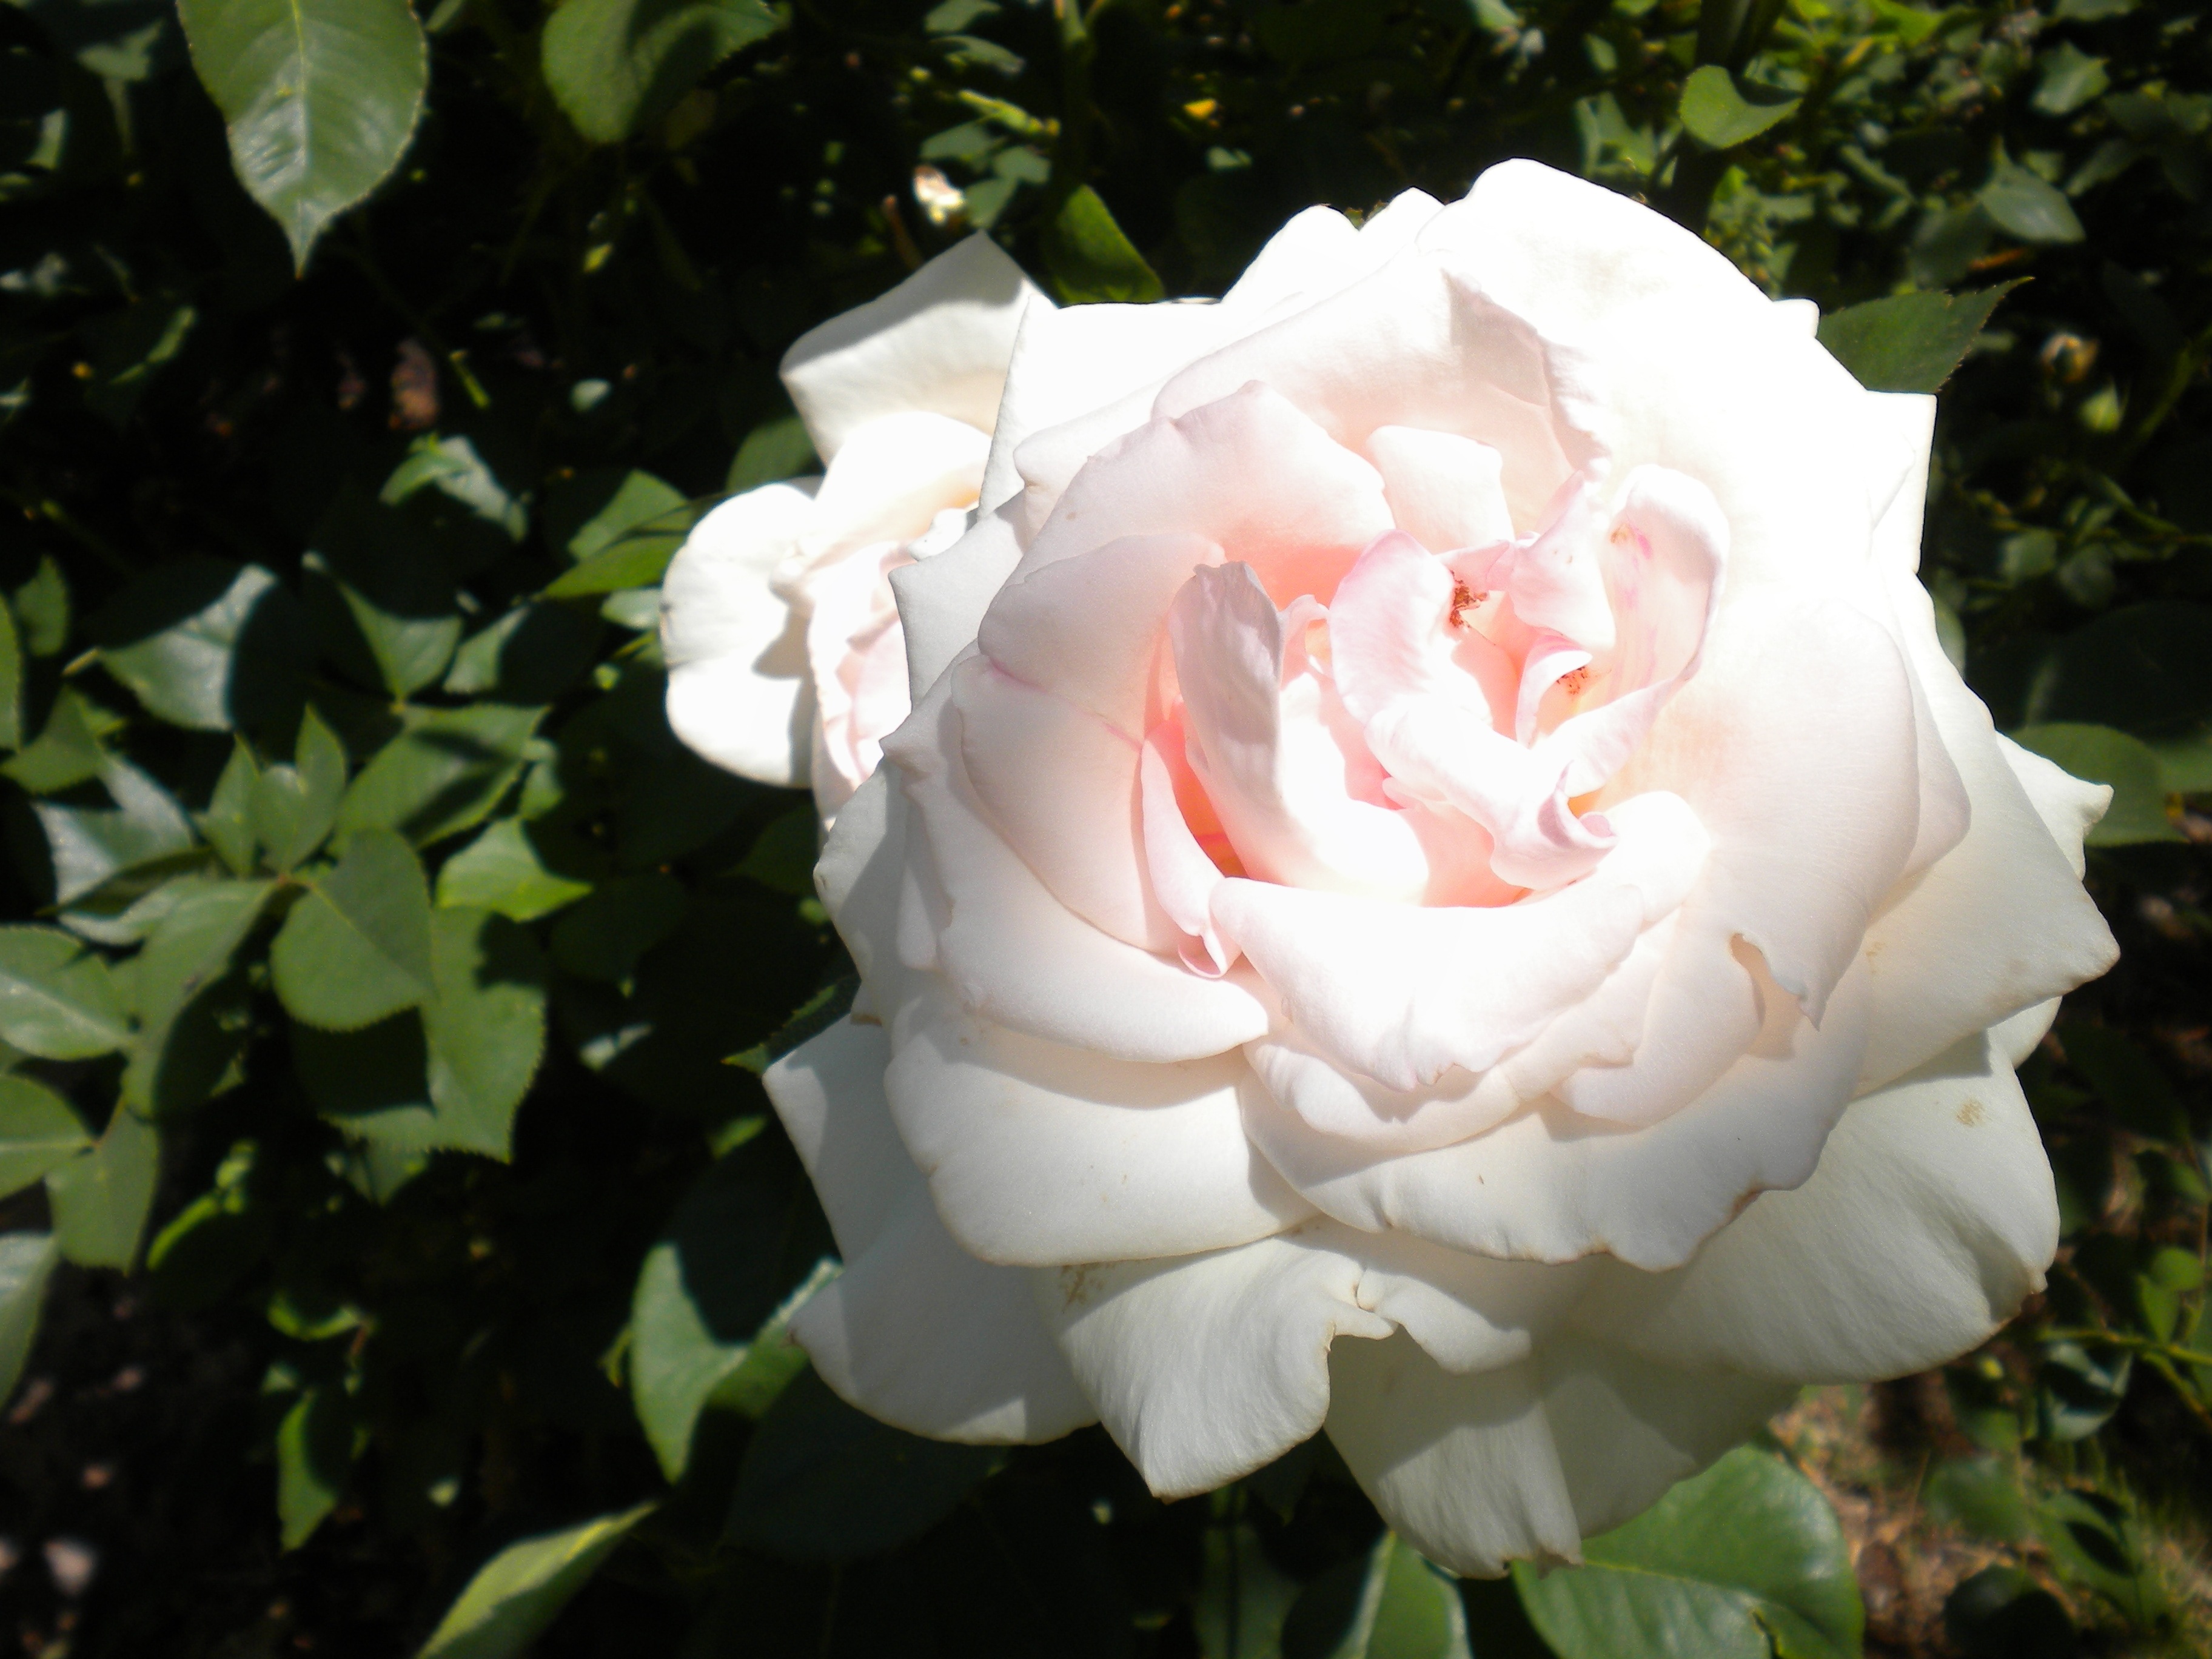
plant, white, flower, petal, rose, flora, floribunda, flowering plant, garden roses, rose family, land plant, rosa centifolia, rose order